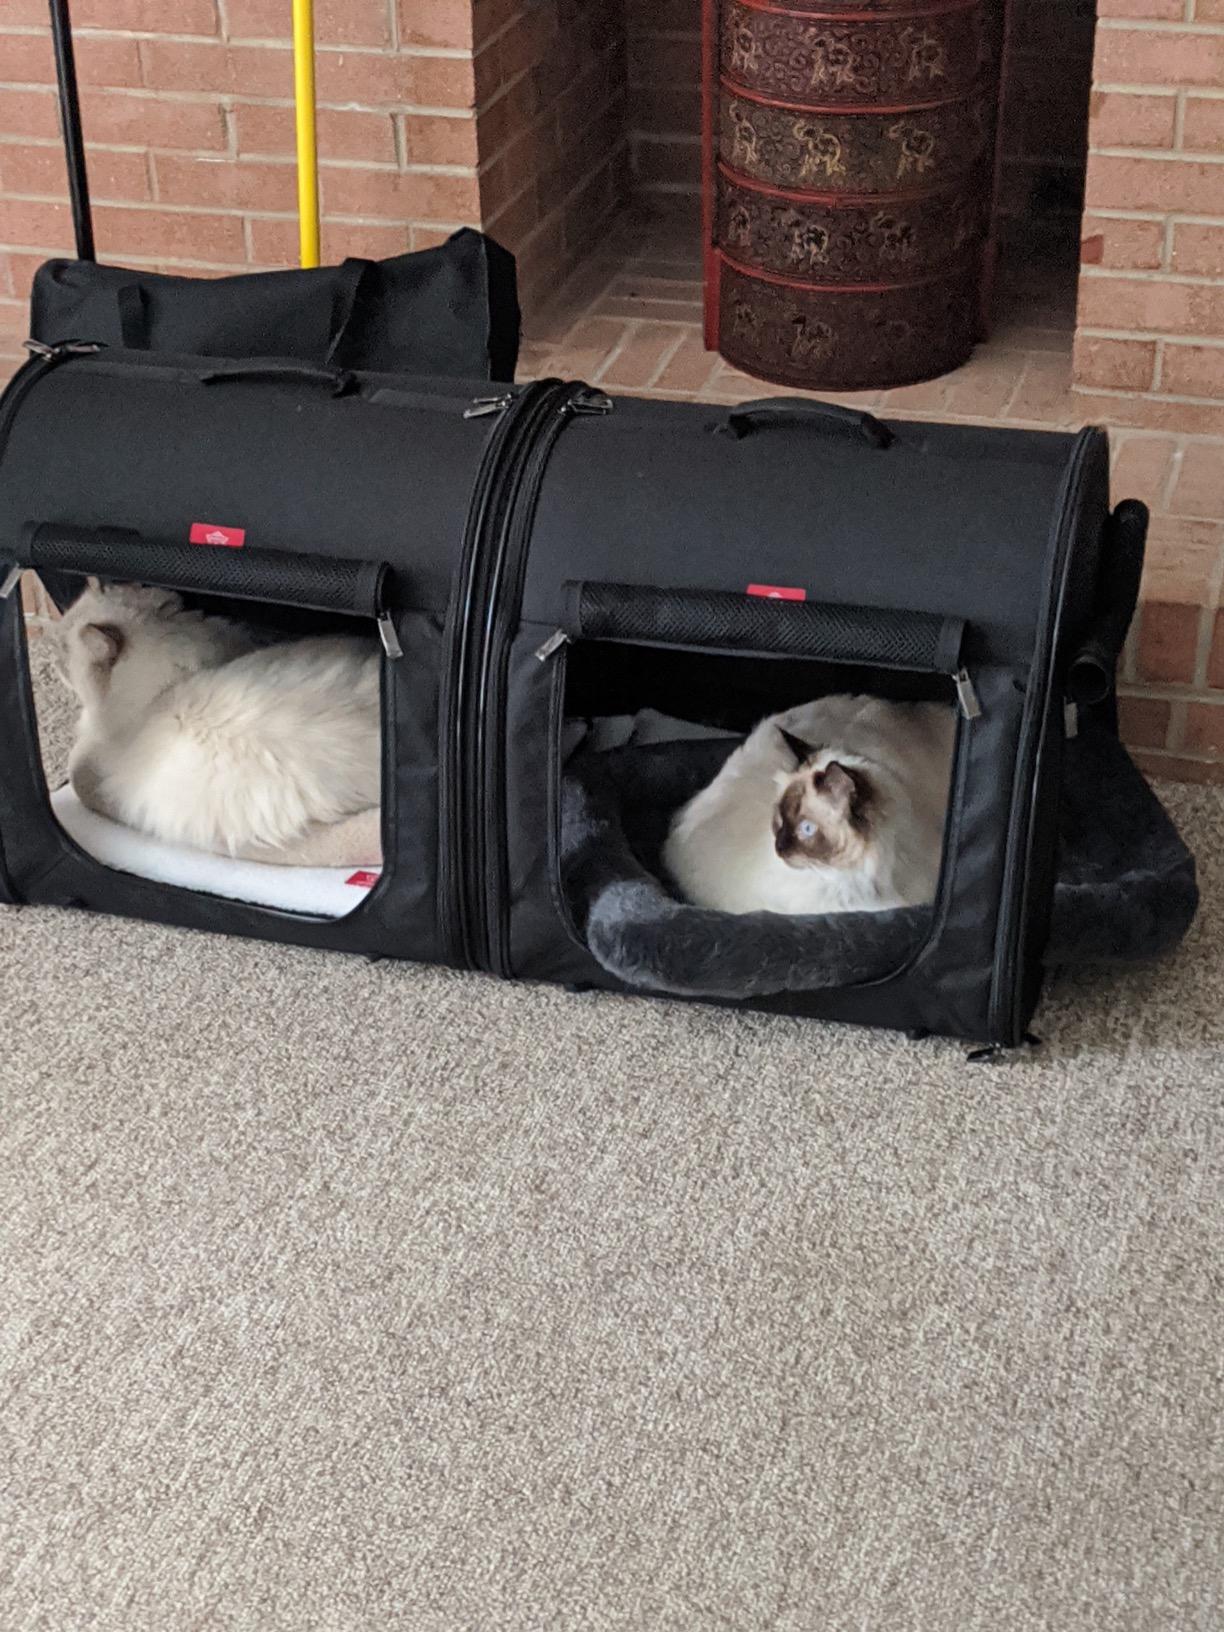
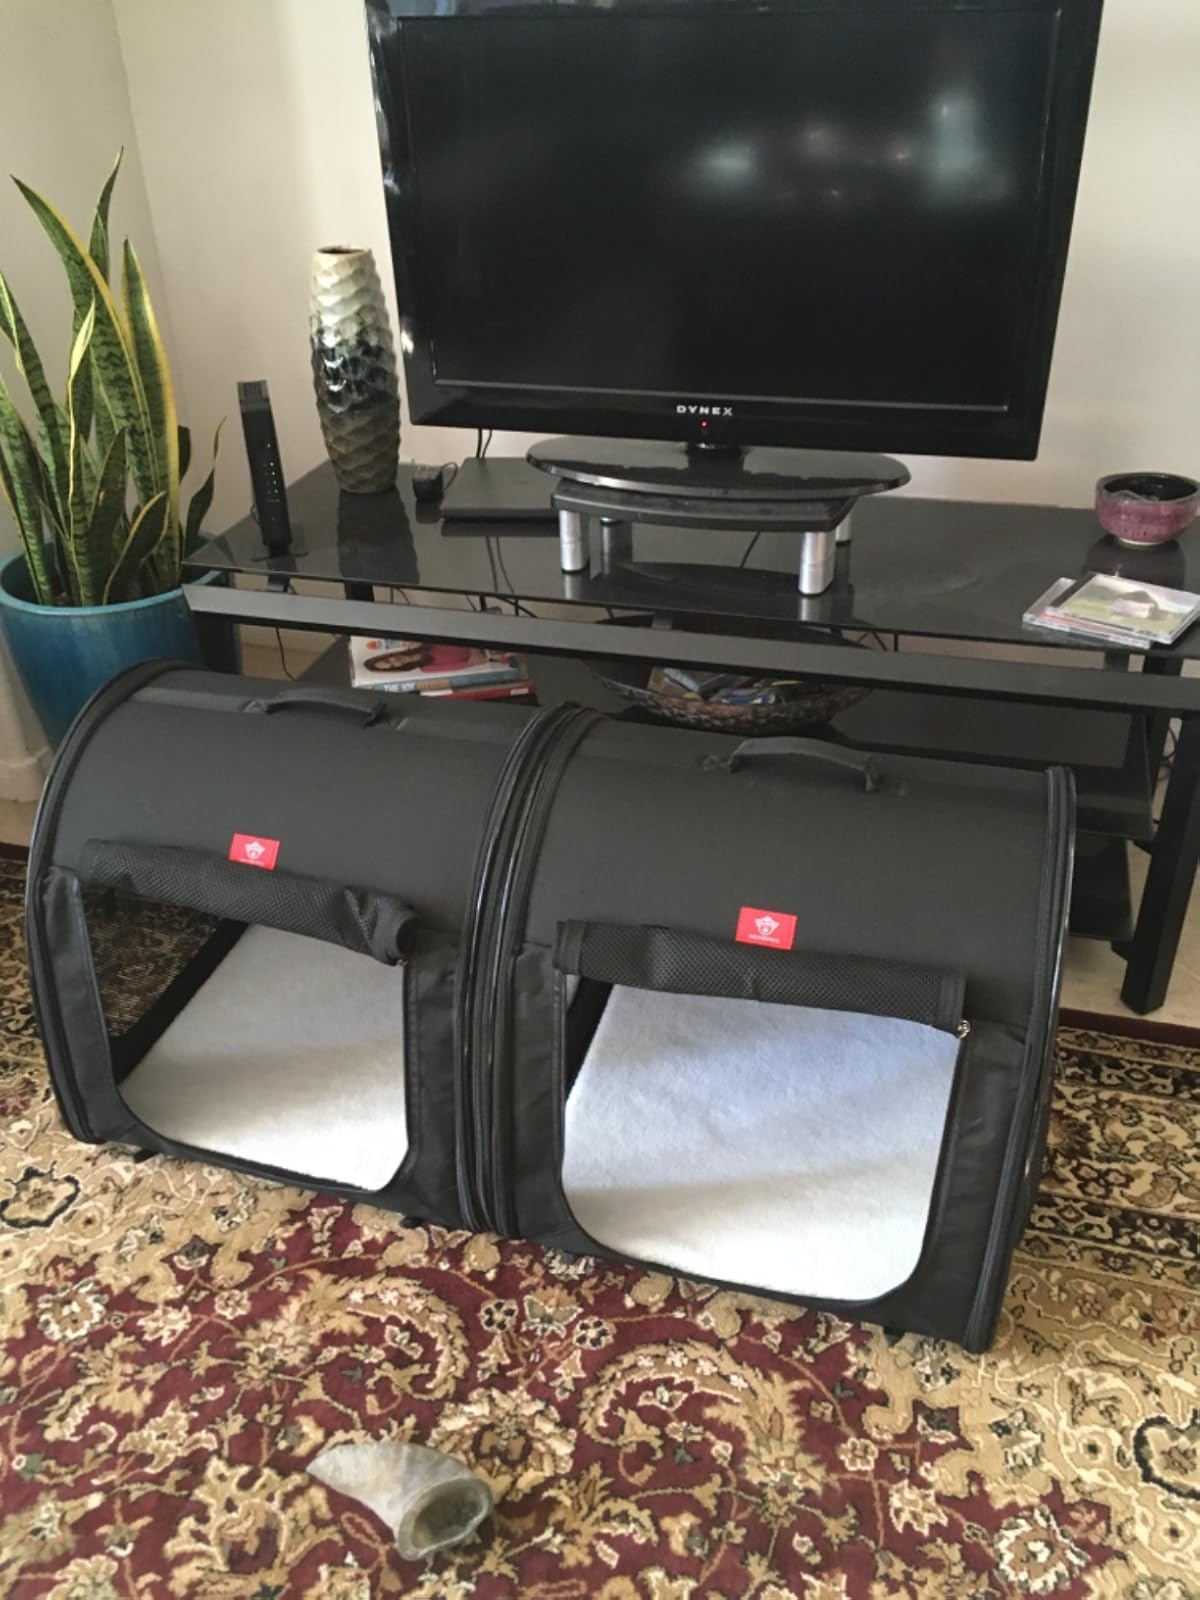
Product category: items_kennel
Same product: yes